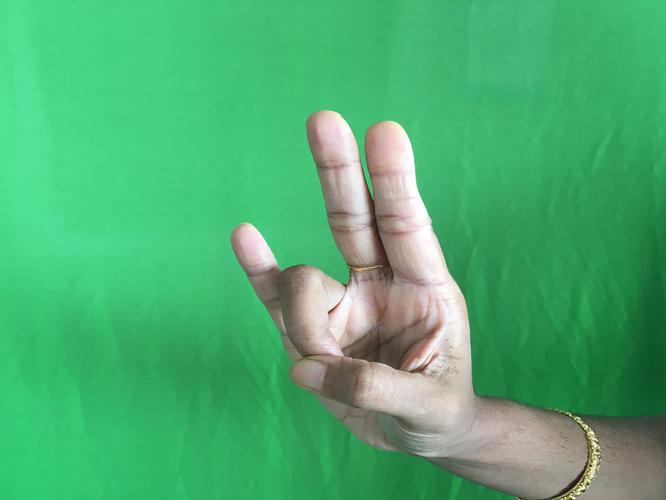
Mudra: Mayura
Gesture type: single_hand